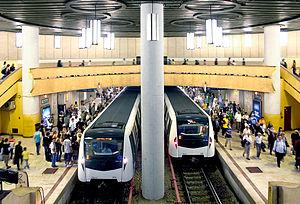
Desserte de la station Piața Victoriei.
La ligne M2 du métro de Bucarest est l'une des quatre lignes du réseau métropolitain de la ville de Bucarest.
"Piața Victoriei est une station de métro roumaine des lignes M1 et M2 du métro de Bucarest. Elle est située Piața Victoriei, dans le Sector 1, au centre-ville de Bucarest. Elle dessert notamment le Palais Victoria, siège du gouvernement, et plusieurs musées dont le Muséum national d'histoire naturelle ""Grigore Antipa"".
Le métro de Bucarest est un réseau ferroviaire urbain souterrain qui dessert Bucarest, la capitale de la Roumanie. Ce réseau est exploité par la régie Metrorex. C'est l'un des moyens de transport en commun les plus utilisés de Bucarest. Le réseau comprend quatre lignes d'une longueur de 71 km avec 53 stations. Les lignes sont souterraines.